Valentino (fashion designer)

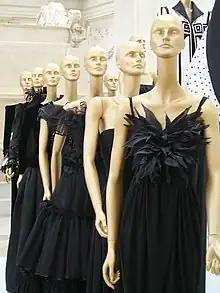
A collection of black dresses by Valentino at the Museo Ara Pacis in Rome

Valentino and his associate Giancarlo Giammetti share homes and apartments around the world including the following: